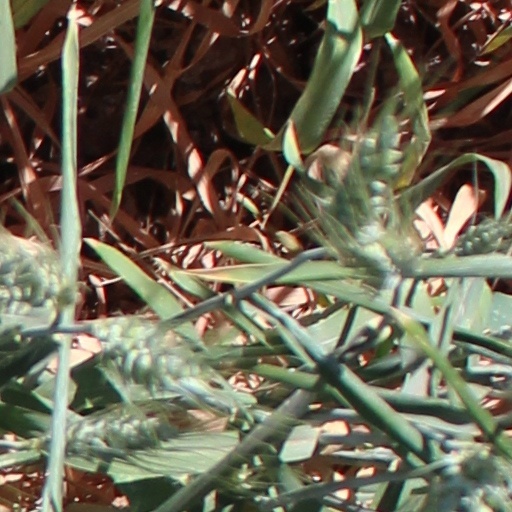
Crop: wheat